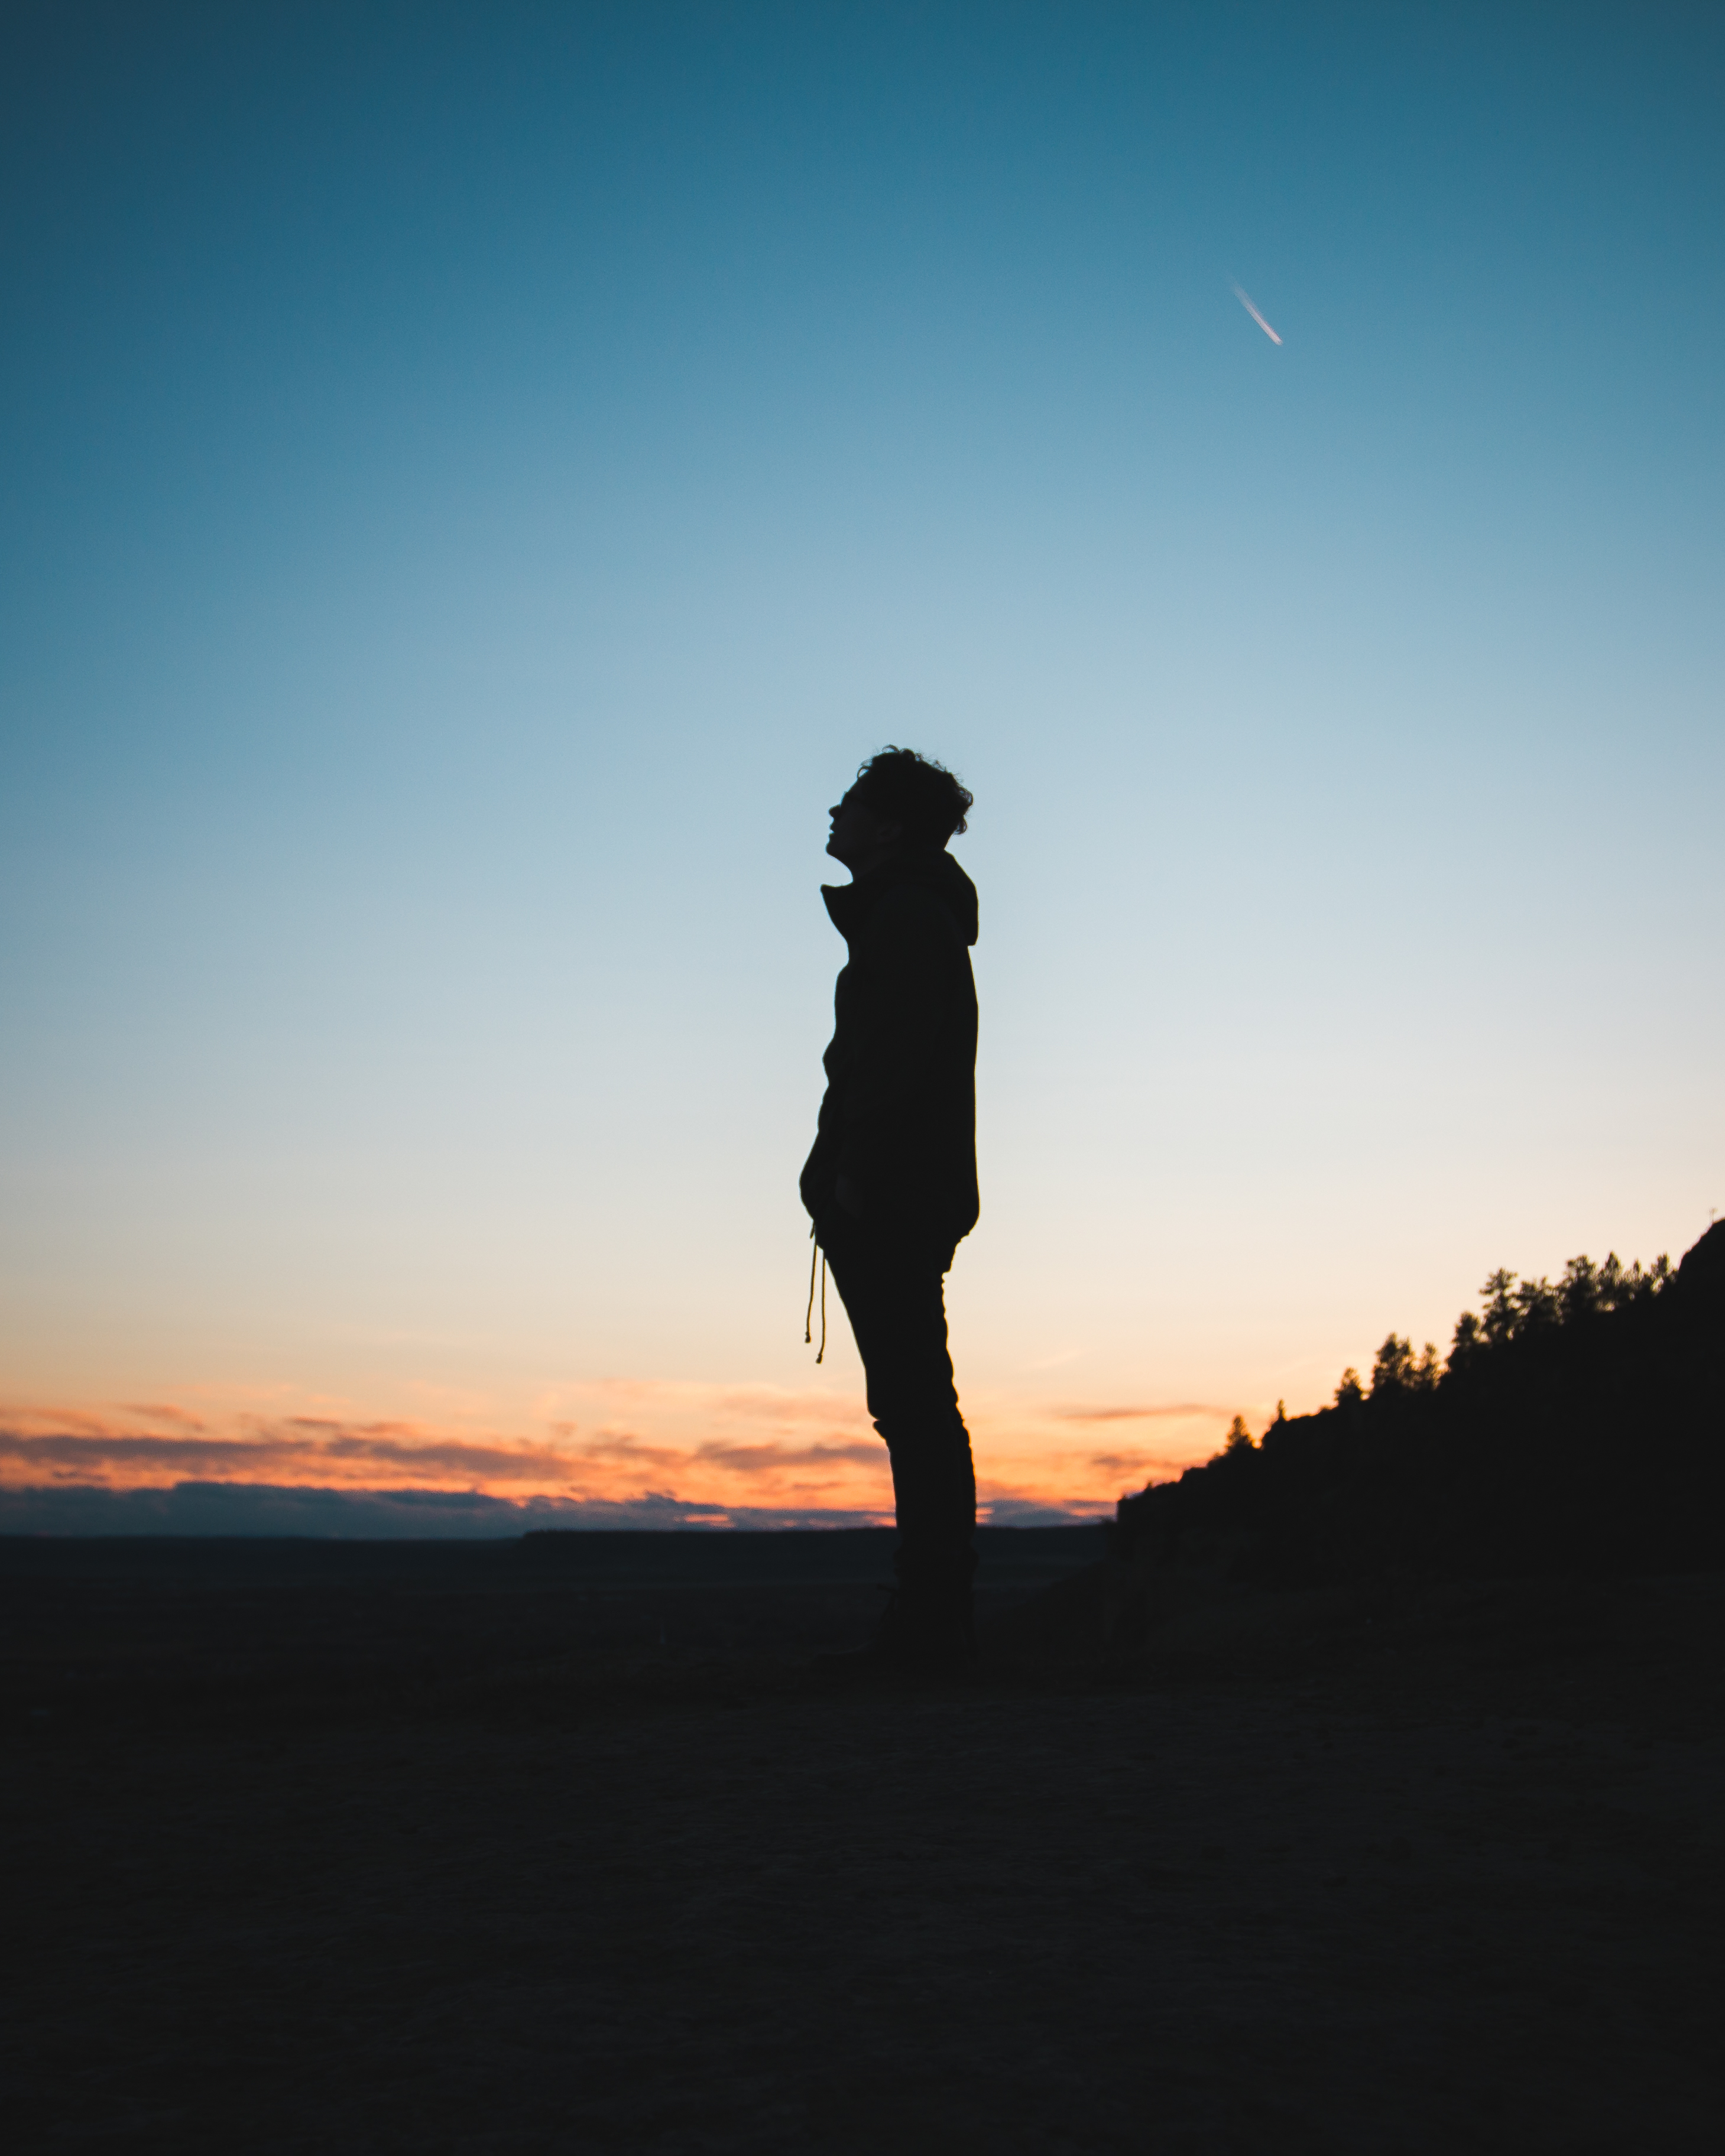
man, beach, sea, coast, sand, ocean, horizon, silhouette, person, mountain, cloud, sky, sun, sunrise, sunset, sunlight, morning, wave, dawn, male, guy, dusk, evening, silhoutte, natural environment